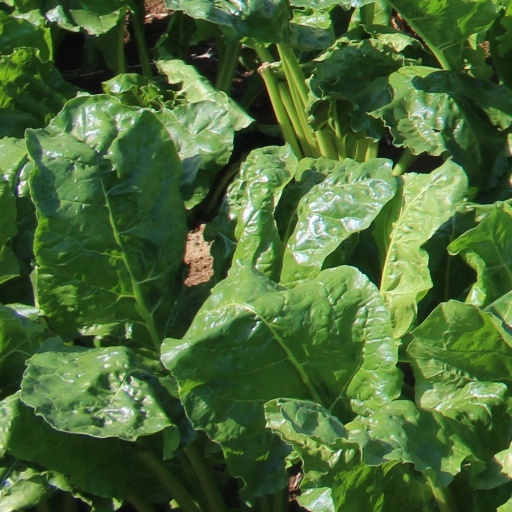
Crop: sugar beet